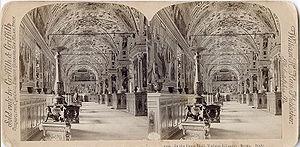
Angelo Mai, est un cardinal et philologue italien qui s'est acquis une réputation dans toute l'Europe en publiant pour la première fois une série de textes anciens jusque-là inconnus. Il avait pu les découvrir et les éditer alors qu'il était responsable d'abord de la bibliothèque ambrosienne à Milan puis de la bibliothèque du Vatican. Les textes étaient souvent des manuscrits sur parchemin qui avaient été grattés et réutilisés ; il arriva à lire les textes primitifs en se servant de produits chimiques. En particulier, il fut capable de retrouver une grande partie du De republica de Cicéron, un texte qu'on cherchait partout. Il est aussi celui qui a pu retrouver les œuvres de Virgilius Maro Grammaticus.
Le Codex Vaticanus est un manuscrit sur vélin en écriture grecque onciale daté du IVᵉ siècle conservé à la Bibliothèque apostolique vaticane. Il s’agit du plus ancien manuscrit connu qui transmet le texte quasiment complet de l’Ancien et du Nouveau Testament. Cependant, le manuscrit n'est pas complet et des portions sont manquantes.